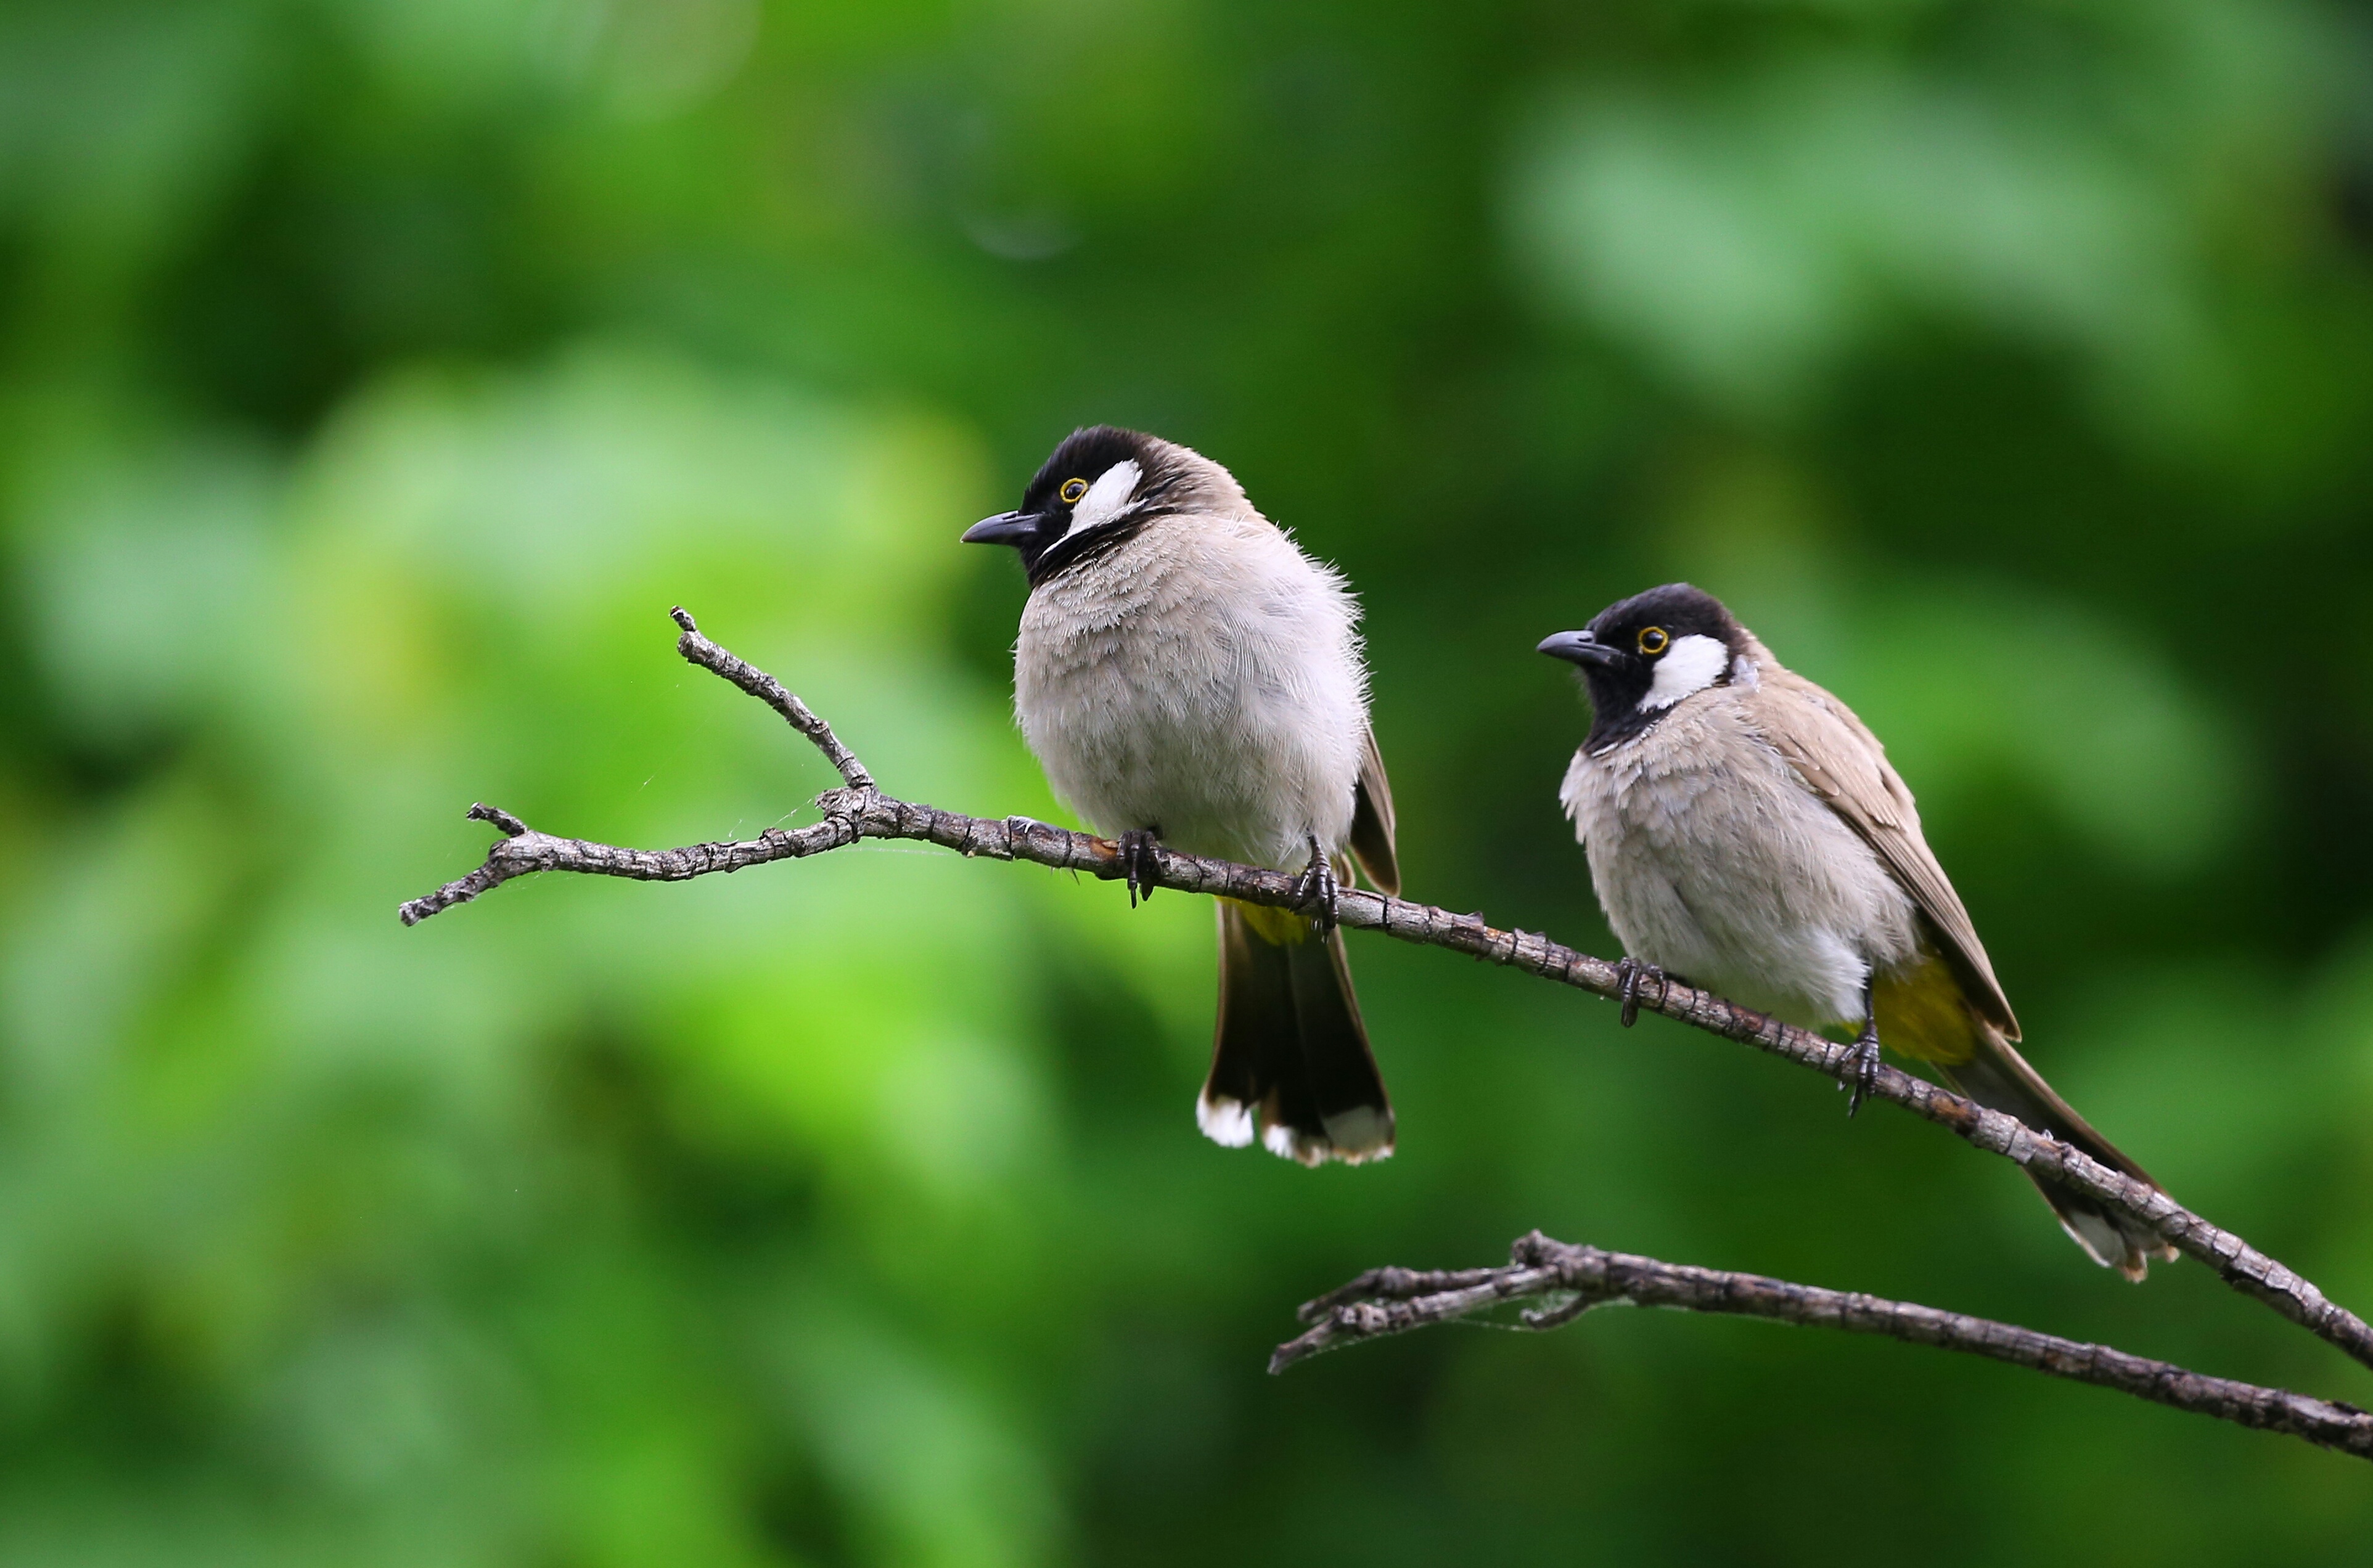
nature, branch, bird, wildlife, beak, macro, fauna, birds, vertebrate, sparrow, perched, house sparrow, old world flycatcher, animal photography, perching bird, emberizidae, nightingale